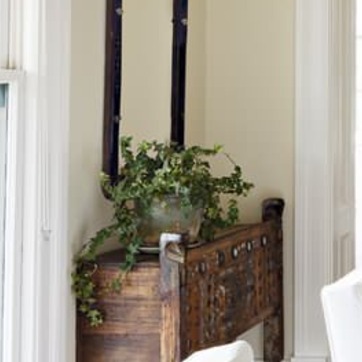
Material: foliage